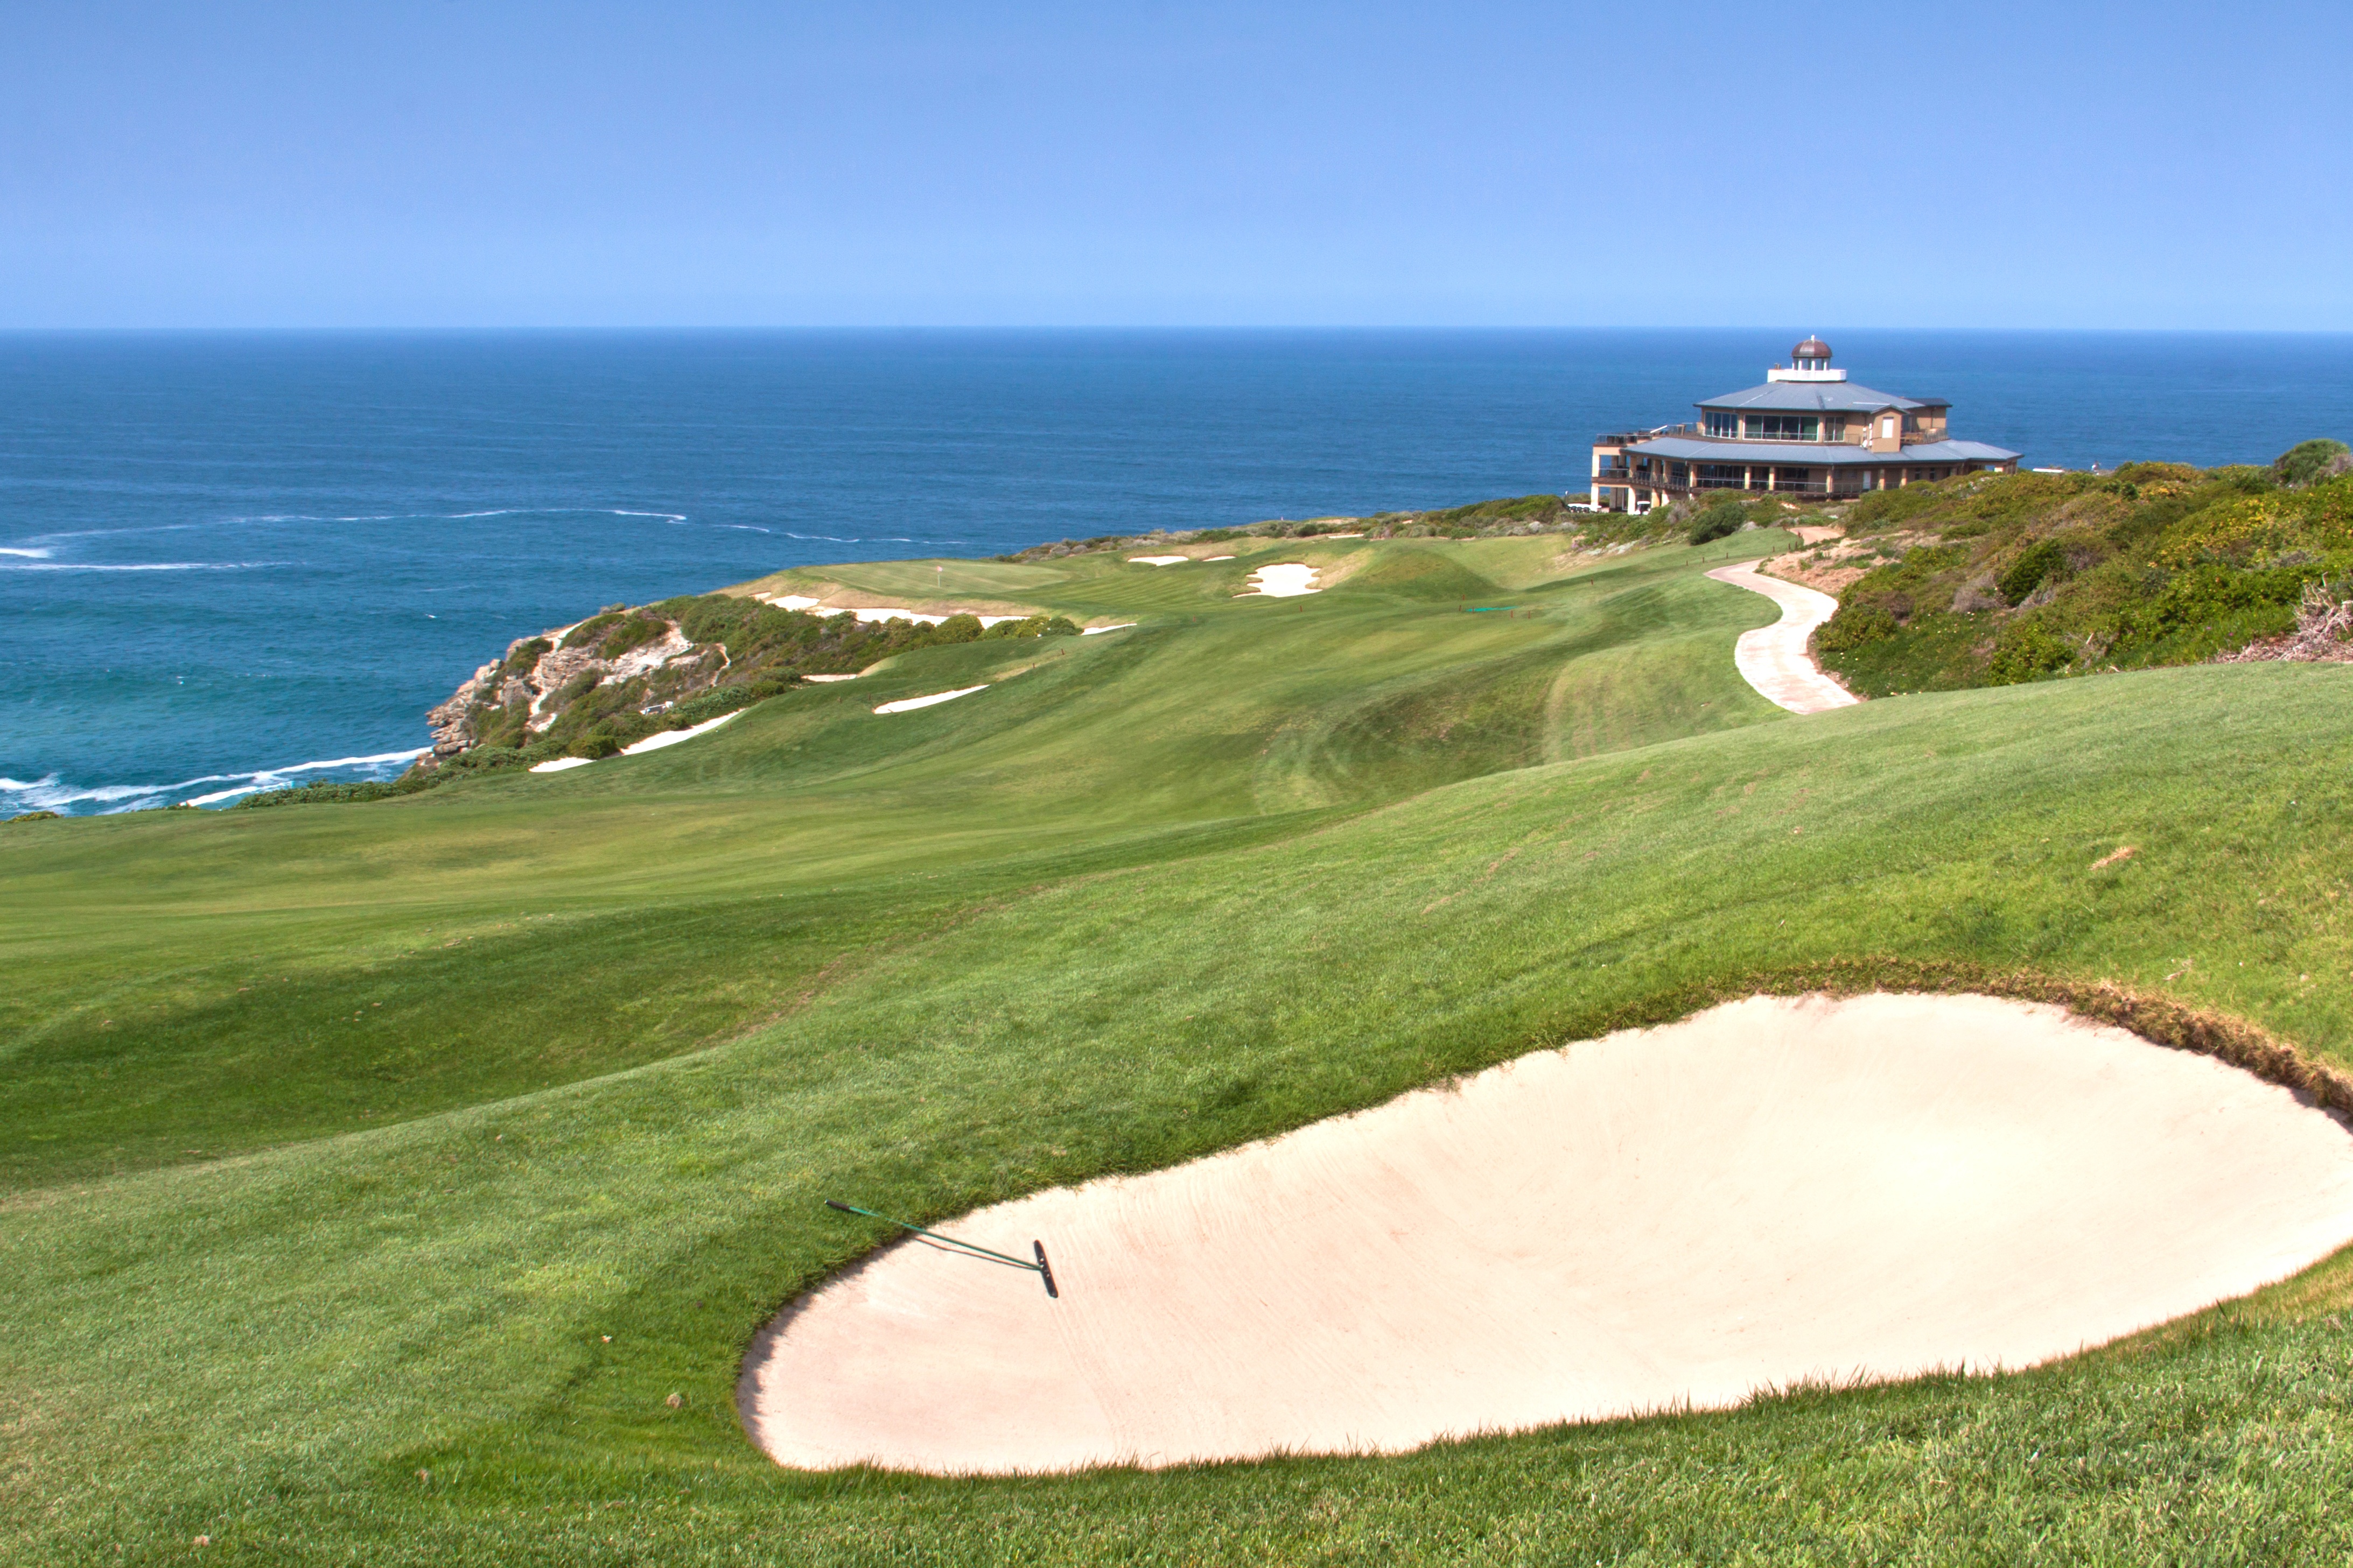
sea, coast, structure, summer, travel, recreation, green, golf, golf course, golf club, sports, resort, cape, outdoor recreation, sport venue